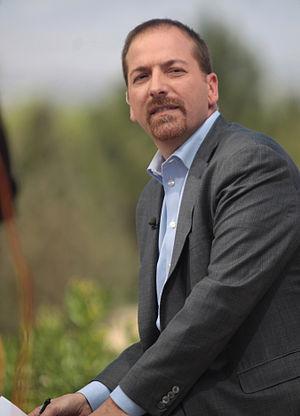
Charles David Todd, dit Chuck Todd, né le 8 avril 1972 à Miami, est un journaliste politique américain, ancien correspondant en chef accrédité à la Maison-Blanche et directeur du département politique de NBC News. Il coanime avec la journaliste Savannah Guthrie la matinale The Daily Rundown, diffusée quotidiennement de neuf à dix heures sur la chaîne d'information en continu américaine MSNBC.